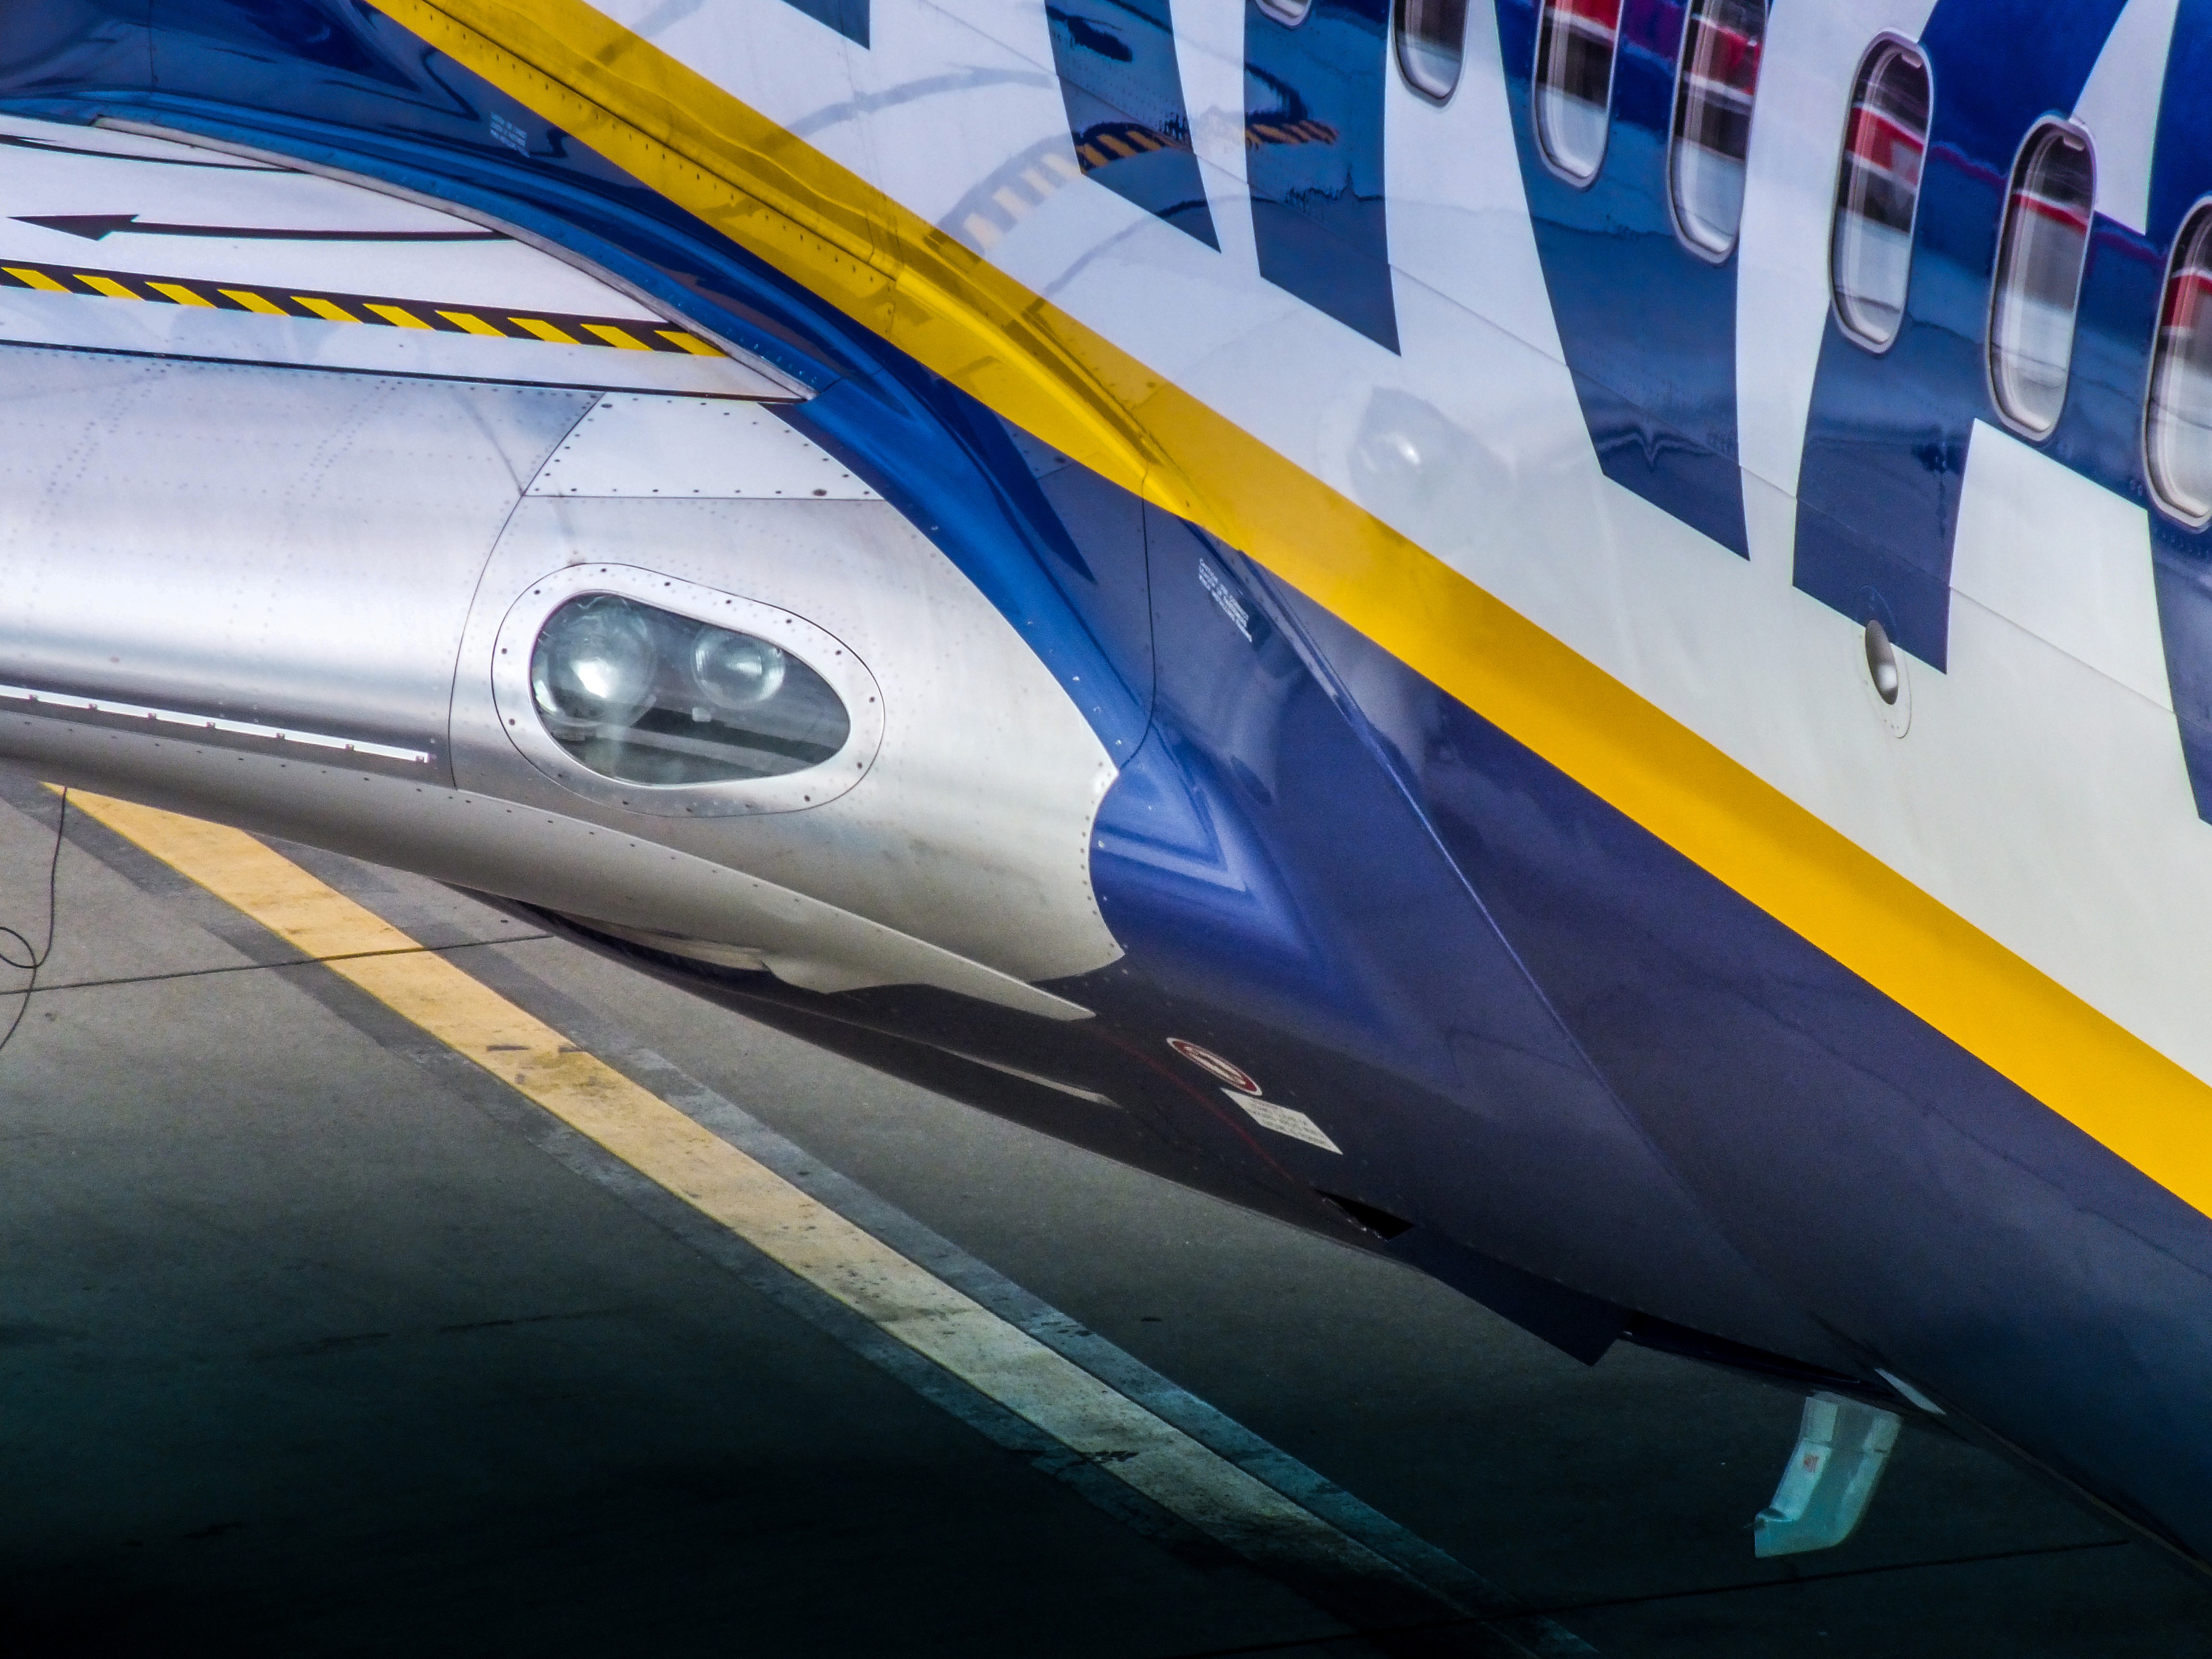
wing, flying, airport, travel, airplane, aircraft, transport, vehicle, airline, aviation, flight, blue, international, terminal, airliner, poland, airlines, polska, krakow, cracow, balice, boeing, ryanair, 737, atmosphere of earth, aircraft engine